Corno Bianco

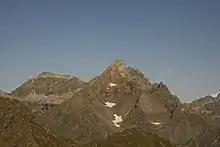
The summit seen from Punta Sivella

Corno Bianco ("Weisshorn" in German) is a mountain of the Pennine Alps. It's a popular climbing destination of Valsesia.